Carson Davidson

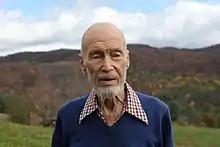
Carson Davidson in the Taconic Mountains Ramble, 2013

Carson "Kit" Davidson (June 24, 1924 – September 29, 2016) was an American filmmaker, writer, and editor. His filmmaking career spanned four decades, during which he made more than a dozen short films, two of which were nominated for Academy Awards.